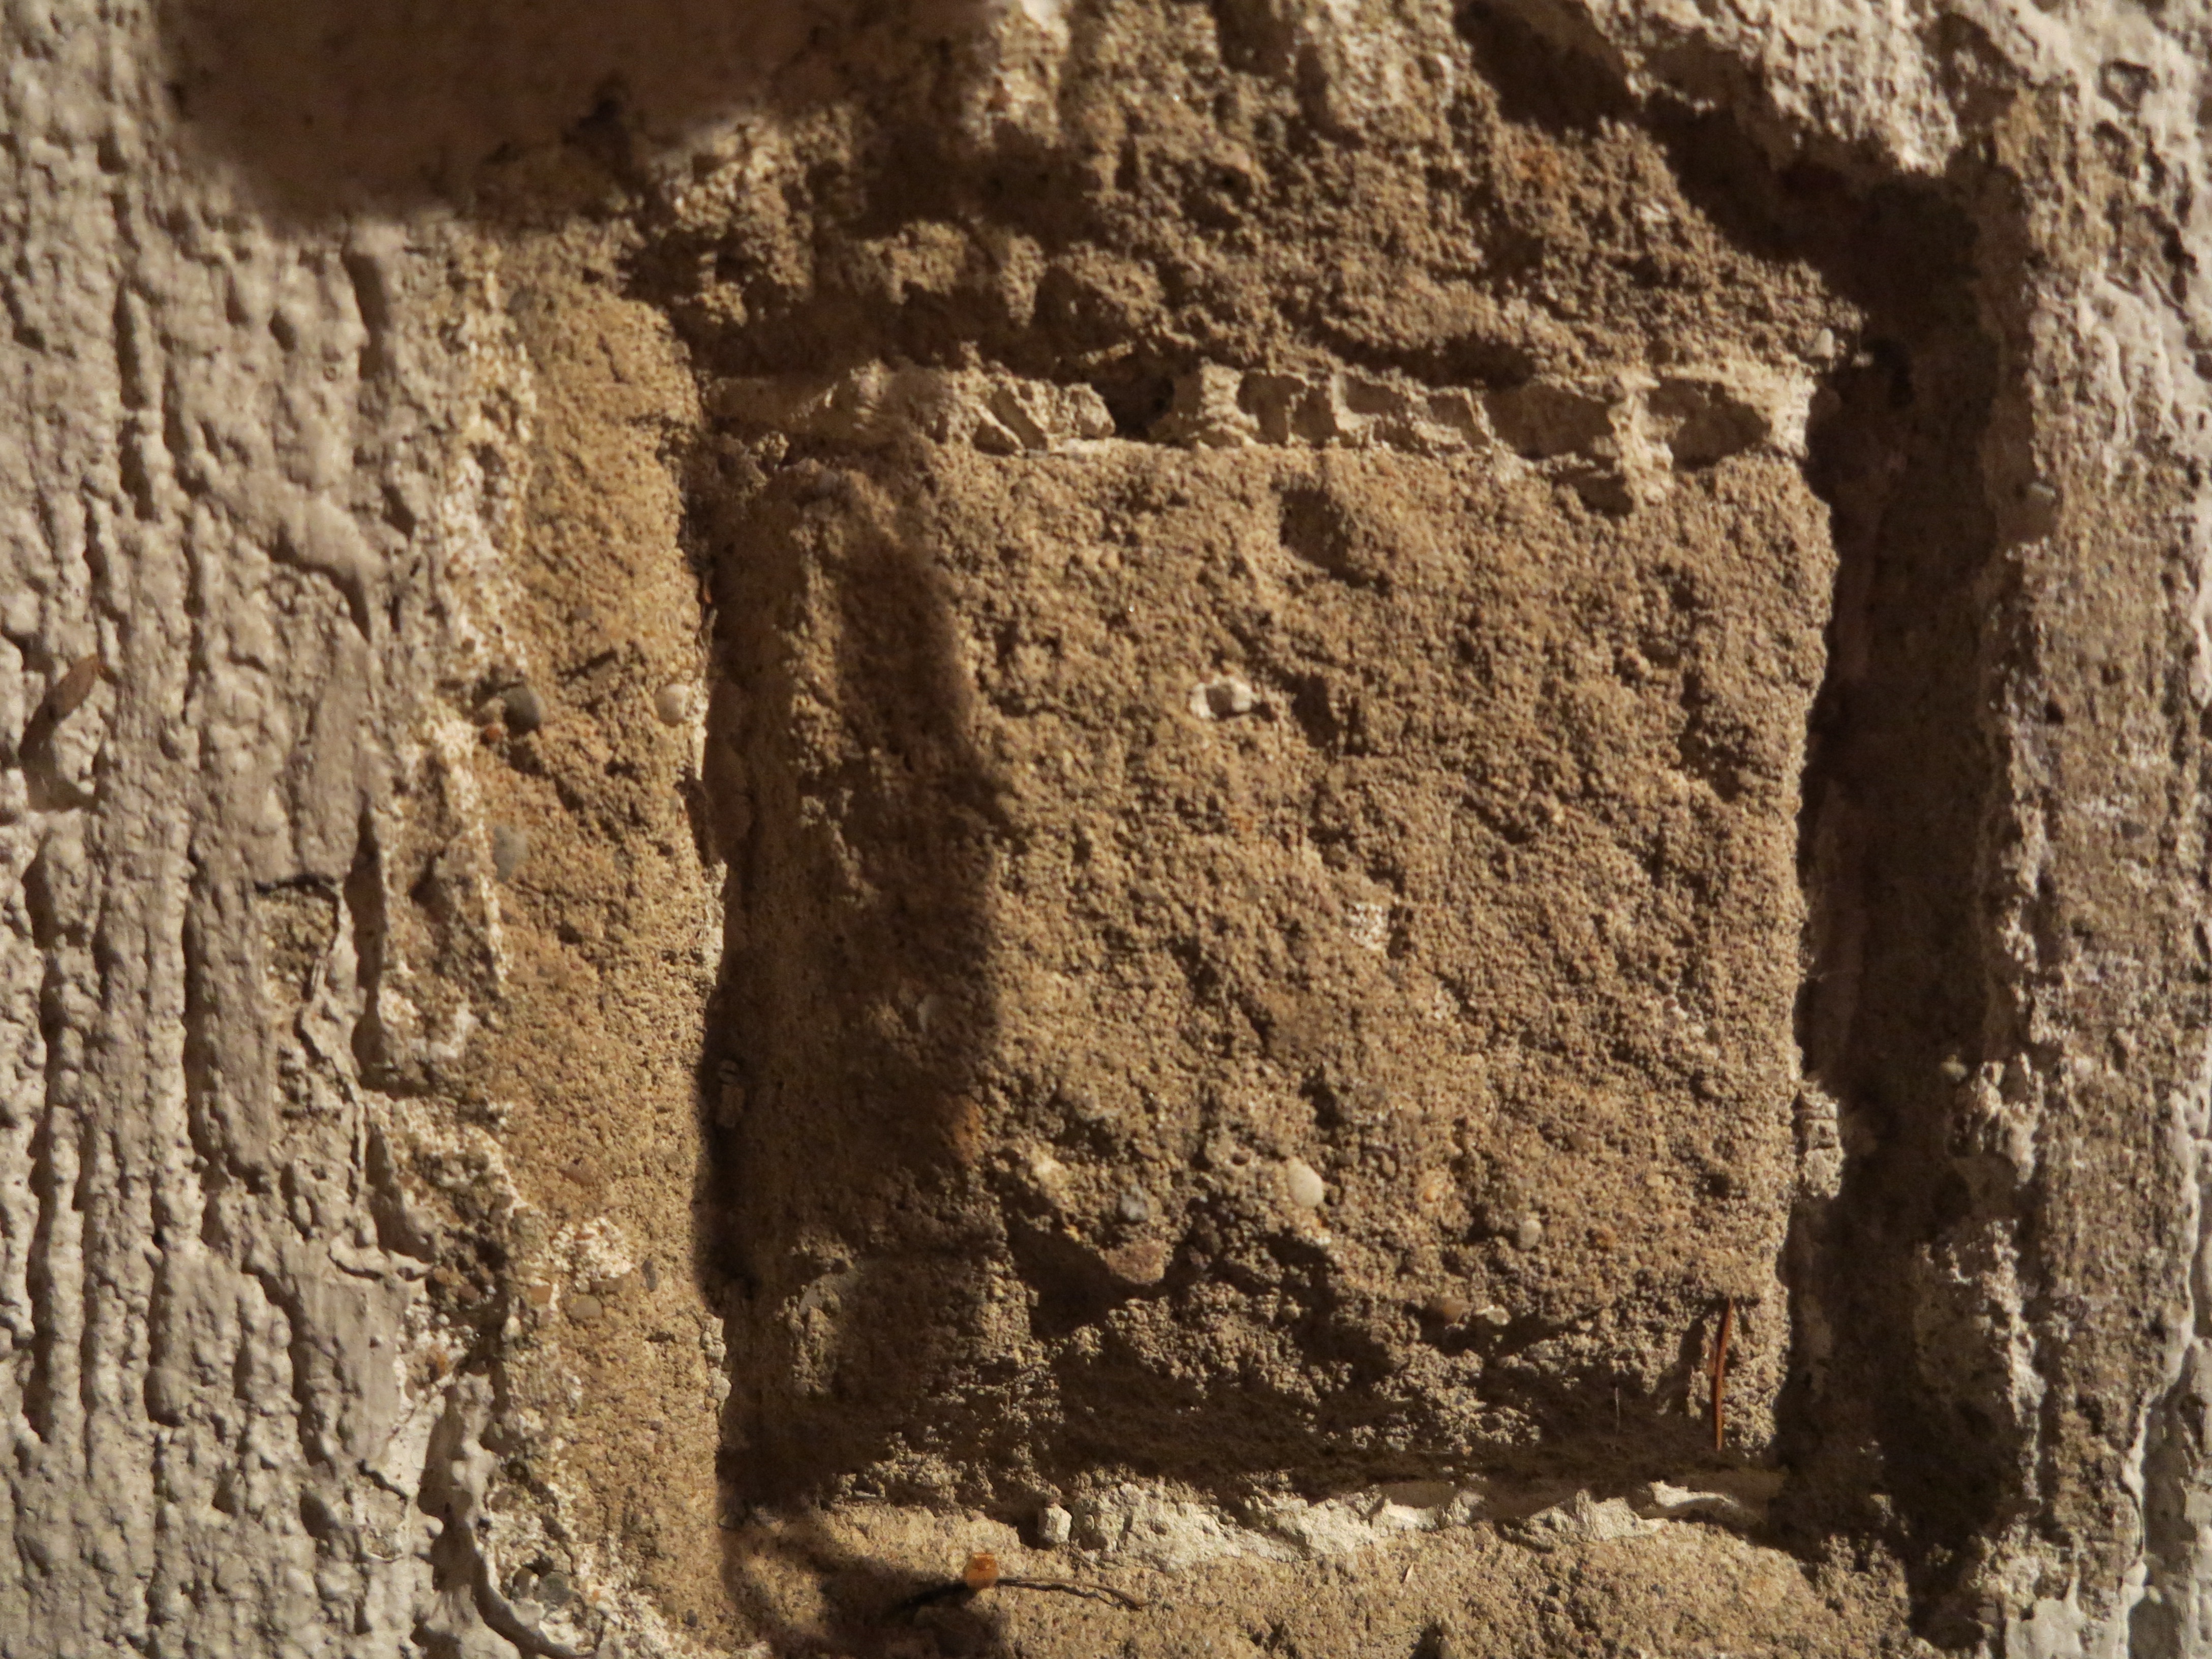
rock, wall, stone, formation, cliff, soil, stone wall, brick, terrain, material, geology, outcrop, ruins, wadi, bedrock, plaster, crumble, ancient history